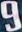
Number: 9